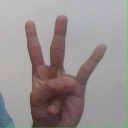
अक्षर: क्ष